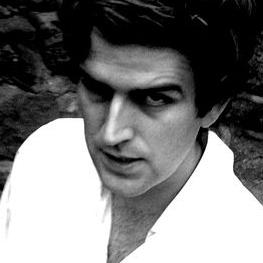
Age: 26